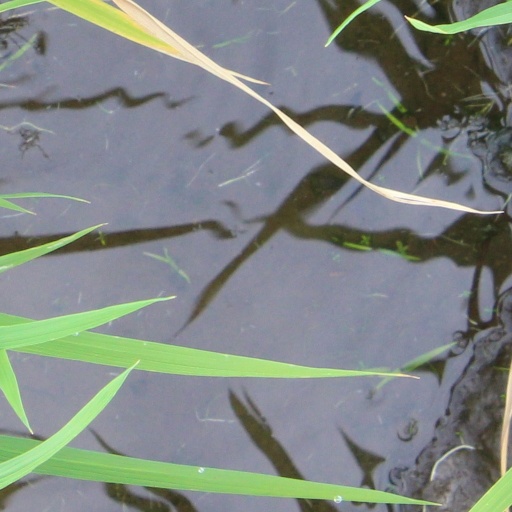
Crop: rice